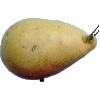
Label: Pear 2